Fuckland

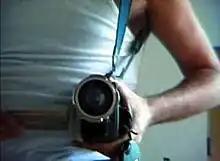
Screenshot of Fabián Stratas

The picture was recorded illegally in the Falkland Islands in 1999 and was made without the permission of the local government. It features only seven professional actors. They improvised their scenes with local residents, who were unaware that they were taking part in the production of a feature film. Heaney was not told of Stratas' motivations for their romance before their scenes were shot.